Sea Ranch, California

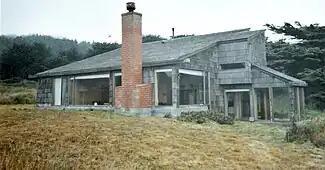
Sea Ranch house designed by Joseph Esherick in 1966

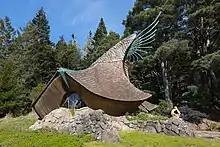
The Sea Ranch Chapel, designed by James Hubbell

The Sea Ranch has distinctive architecture consisting of simple timber-frame structures clad in wooden siding or shingles. The building typology of the Sea Ranch draws on the local agricultural buildings for inspiration, in the way that those buildings are designed to deal with prevailing weather and topography. Originally, the Sea Ranch had local lumber mills to draw on for the Douglas Fir and Redwood used in the homes. The majority of the 1800 or so homes are smaller second homes, although there are approximately 300 full-time residents. Approximately half the homes are rented as weekend rentals. The eventual build-out is expected to comprise approximately 2400 homes; the number varies as some current owners purchase adjacent vacant lots and merge the two, to preserve open space. The buildings could be considered a hybrid of modern and vernacular architecture, also known as the "Third Bay Tradition" and also referred to as "Sea Ranch" style.